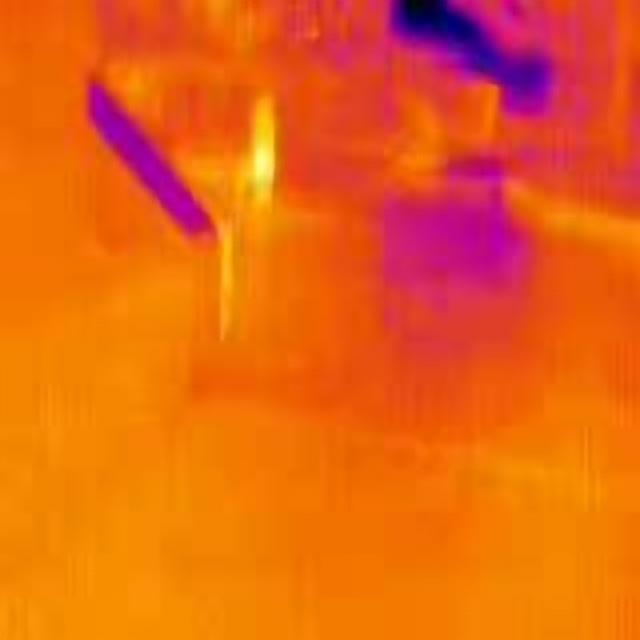
Detected objects:
label: person